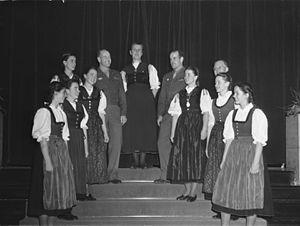
Nous voyons la famille de chanteurs «The Trapp Family Singers»."